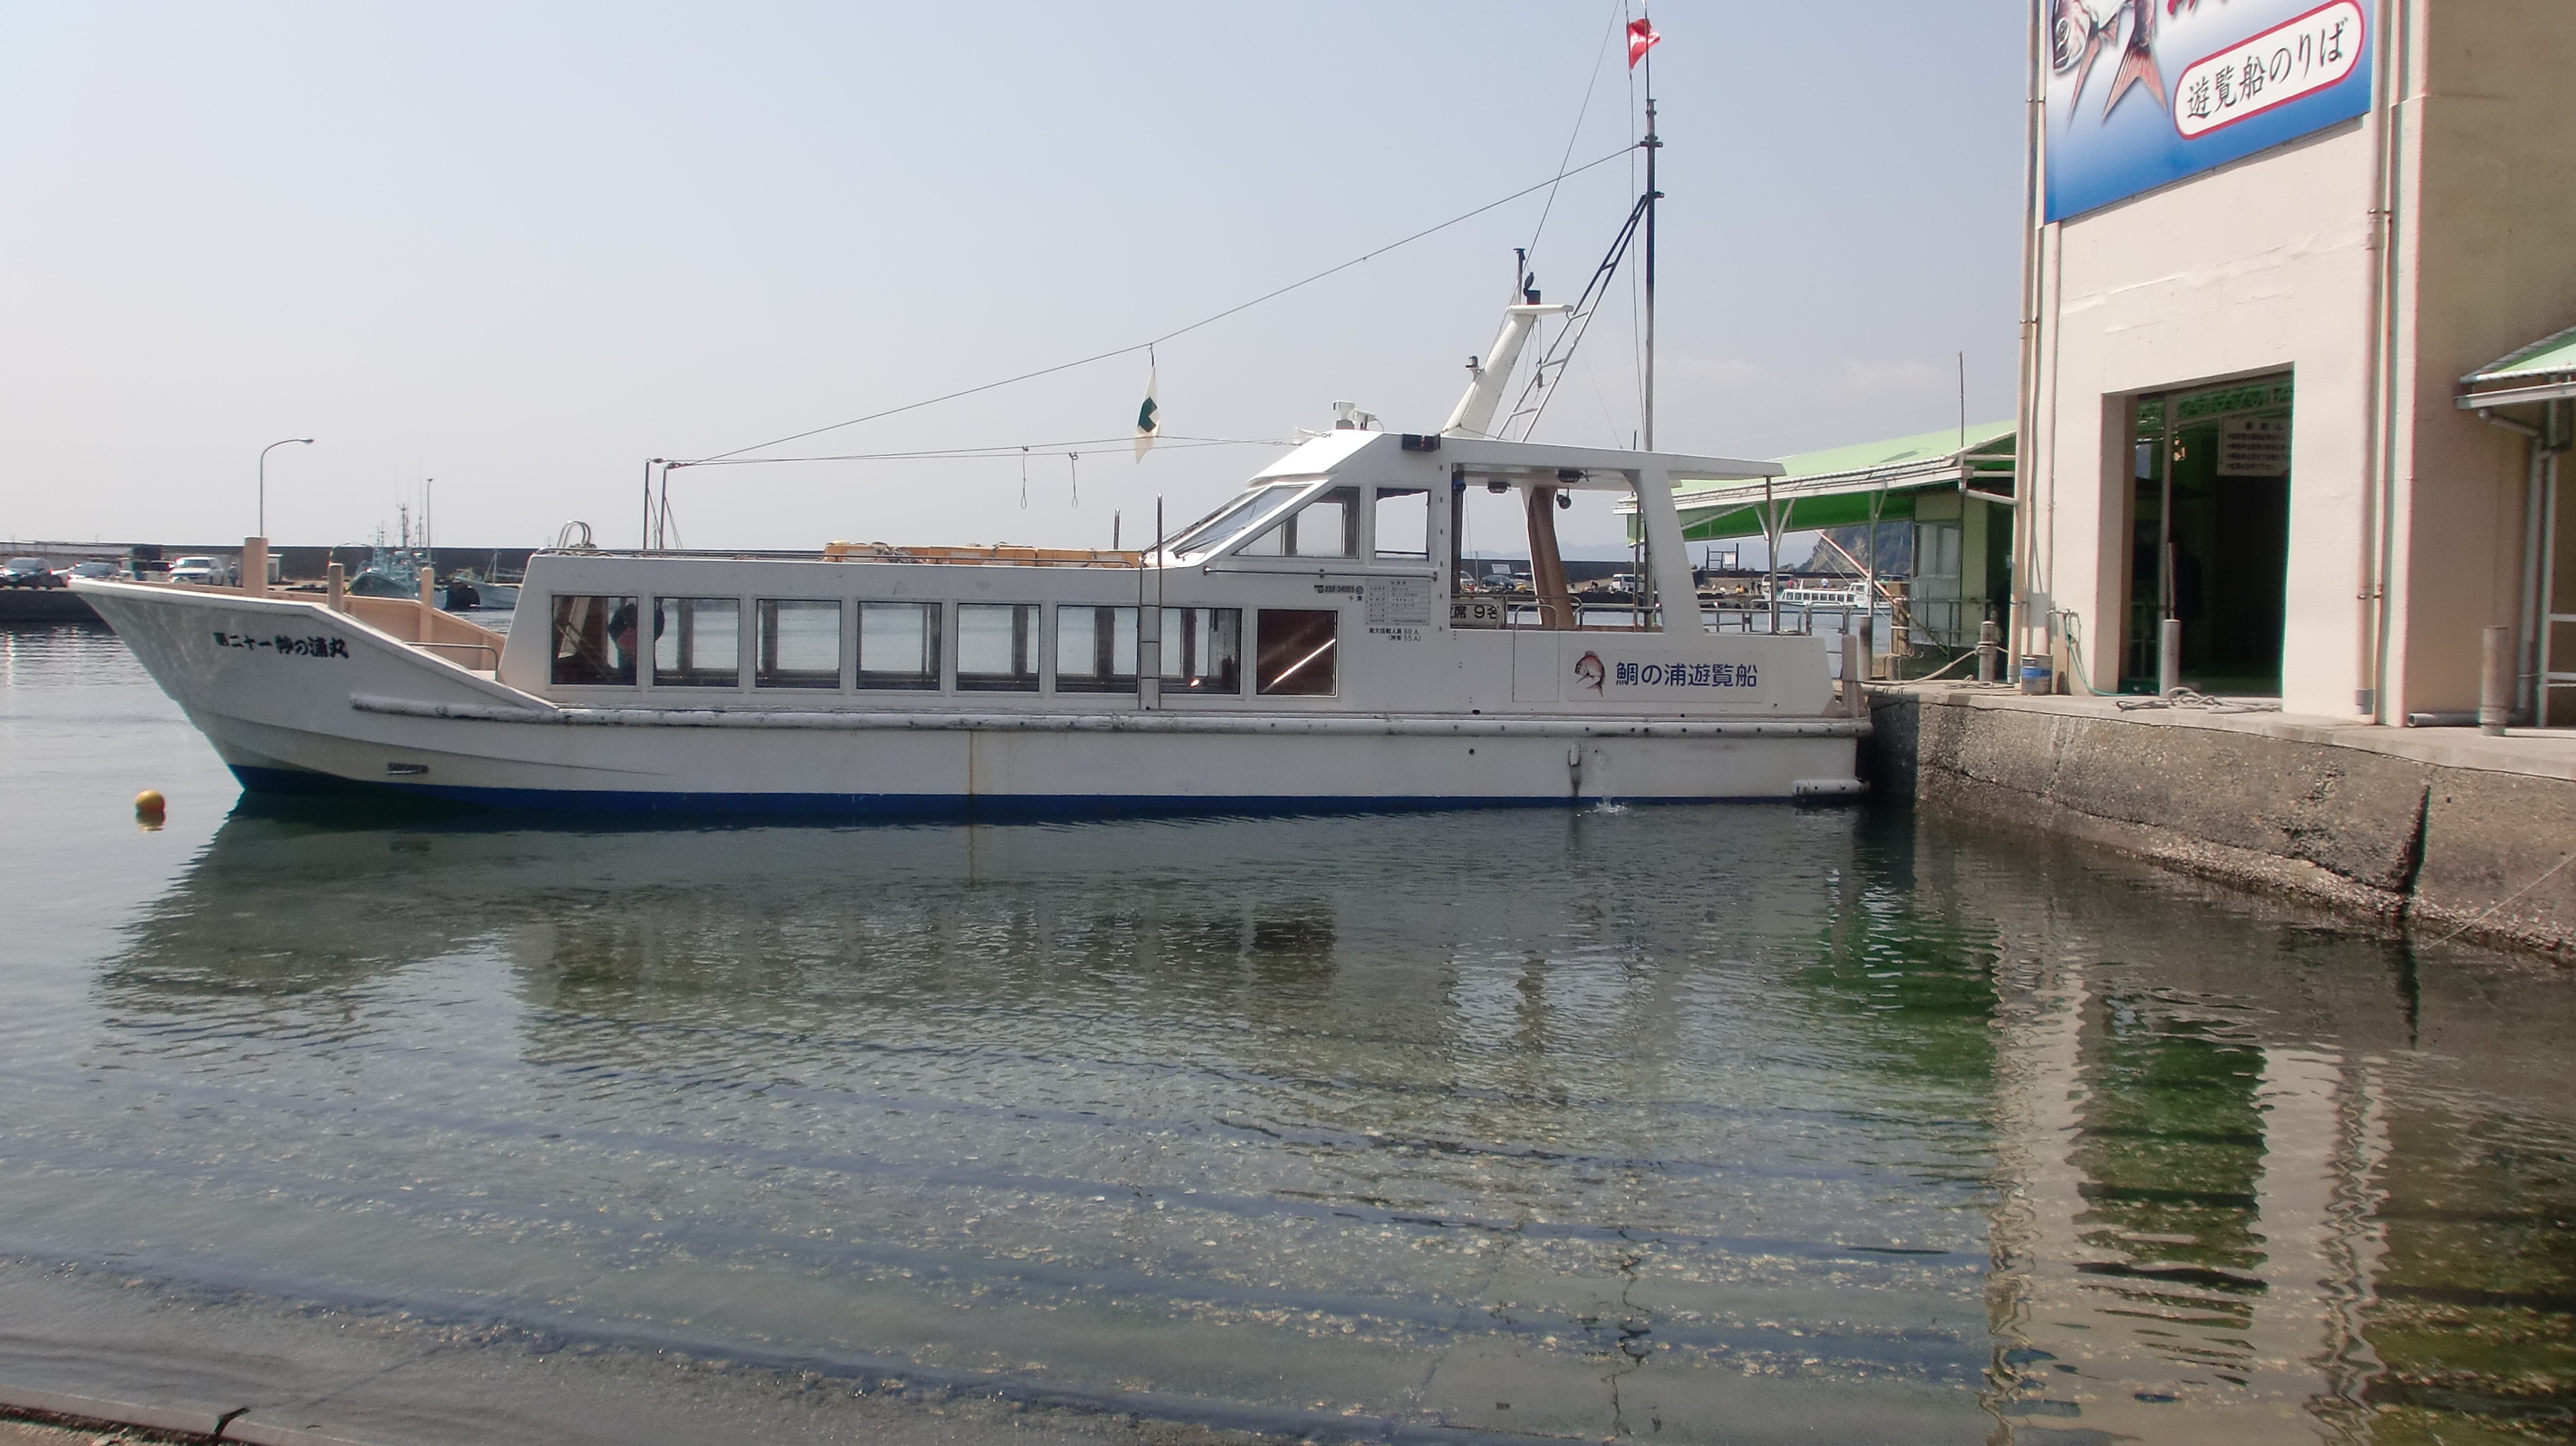
sea, dock, boat, wave, river, ship, vehicle, port, waterway, ferry, channel, watercraft